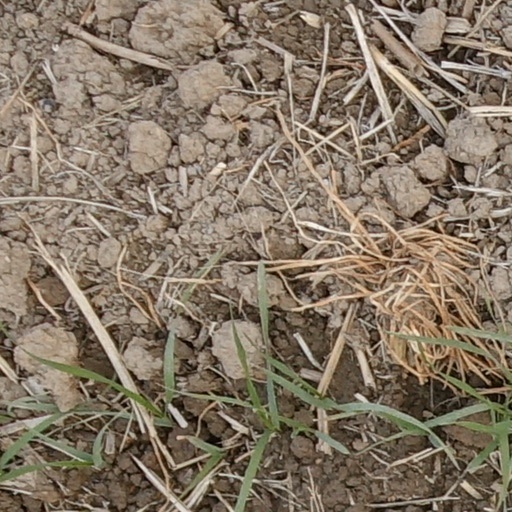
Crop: wheat